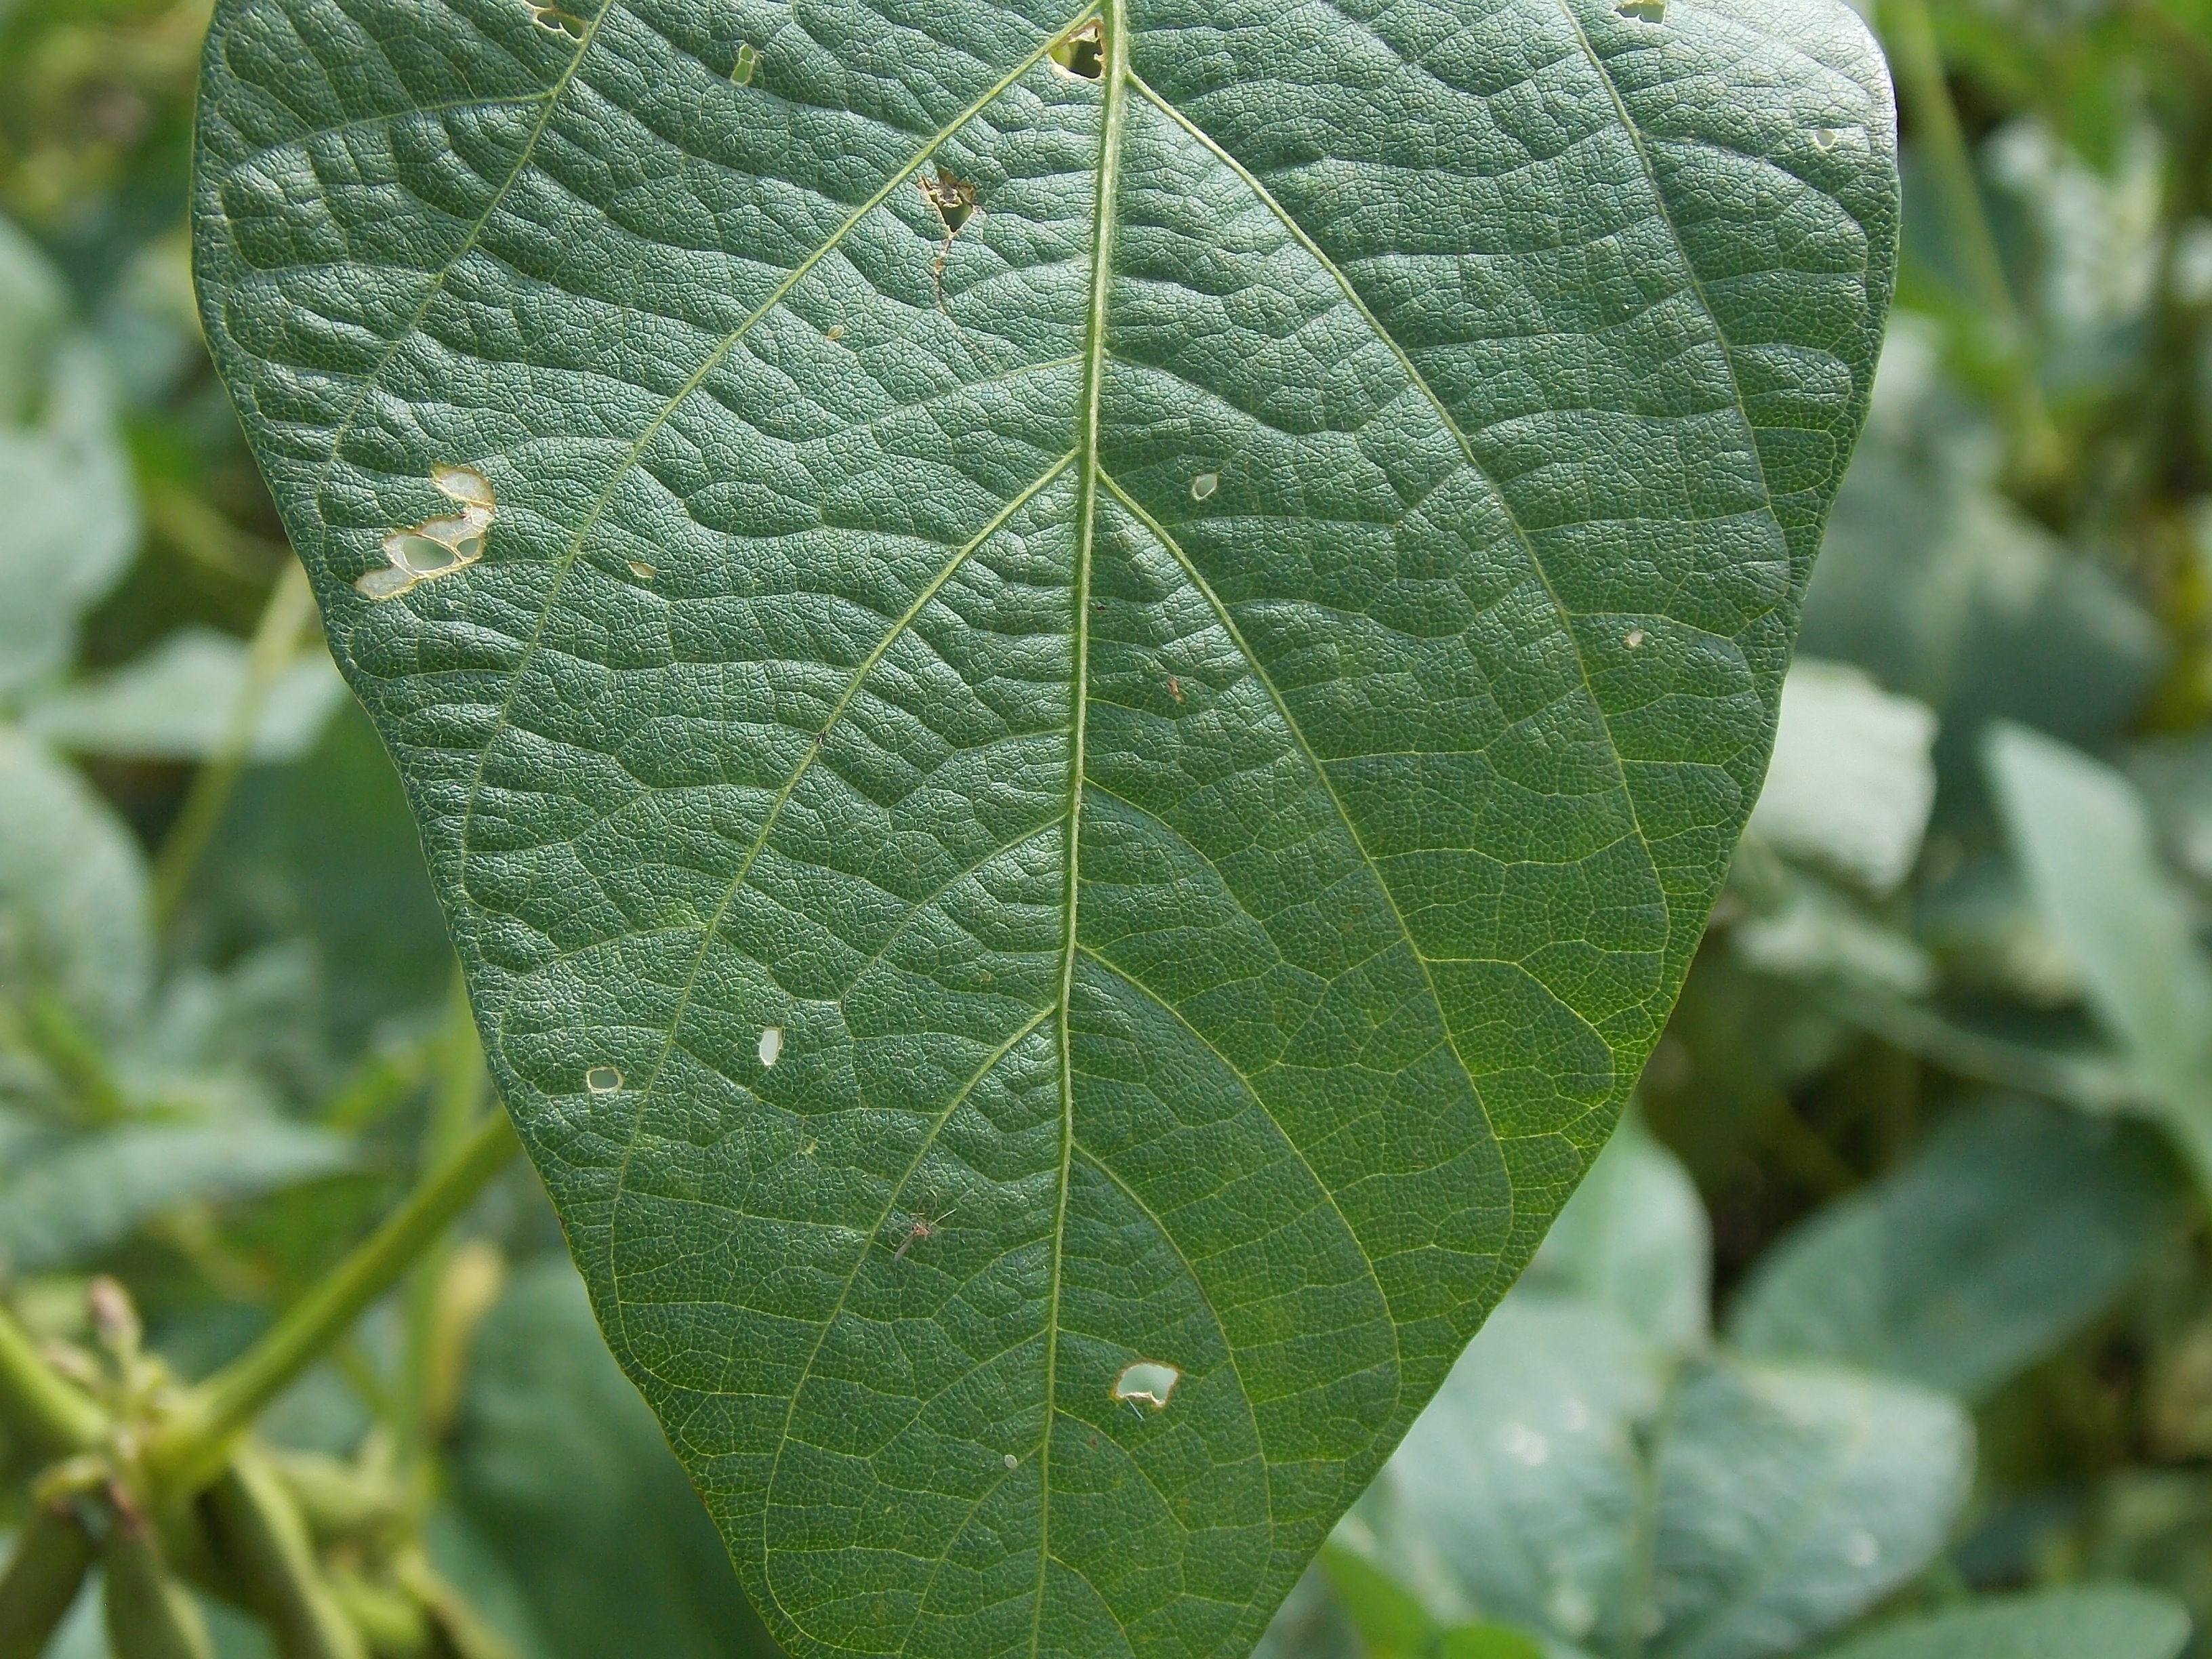
Label: Disease